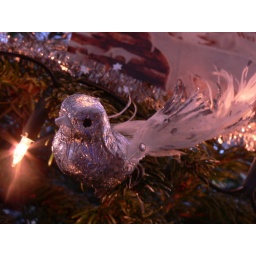
A silver bird ornament in my Christmastree.Location: my livingroom